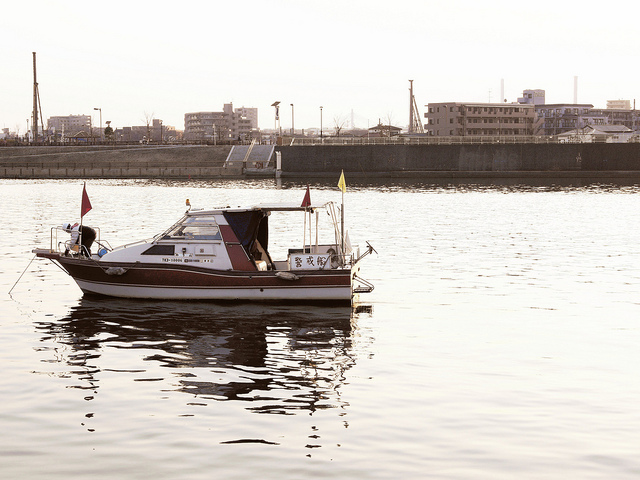
user: Given an image and a question. Answer the question in a short answer. Question: What is the largest one of this type of waterway? Short Answer:
assistant: panama canal